Compagnie minière de l'Ogooué

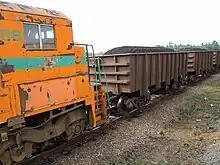
Ore trucks on the Trans-Gabon Railway

Gabon experienced an economic expansion between 1973 and 1985 based on exports of petroleum, manganese, uranium and timber.